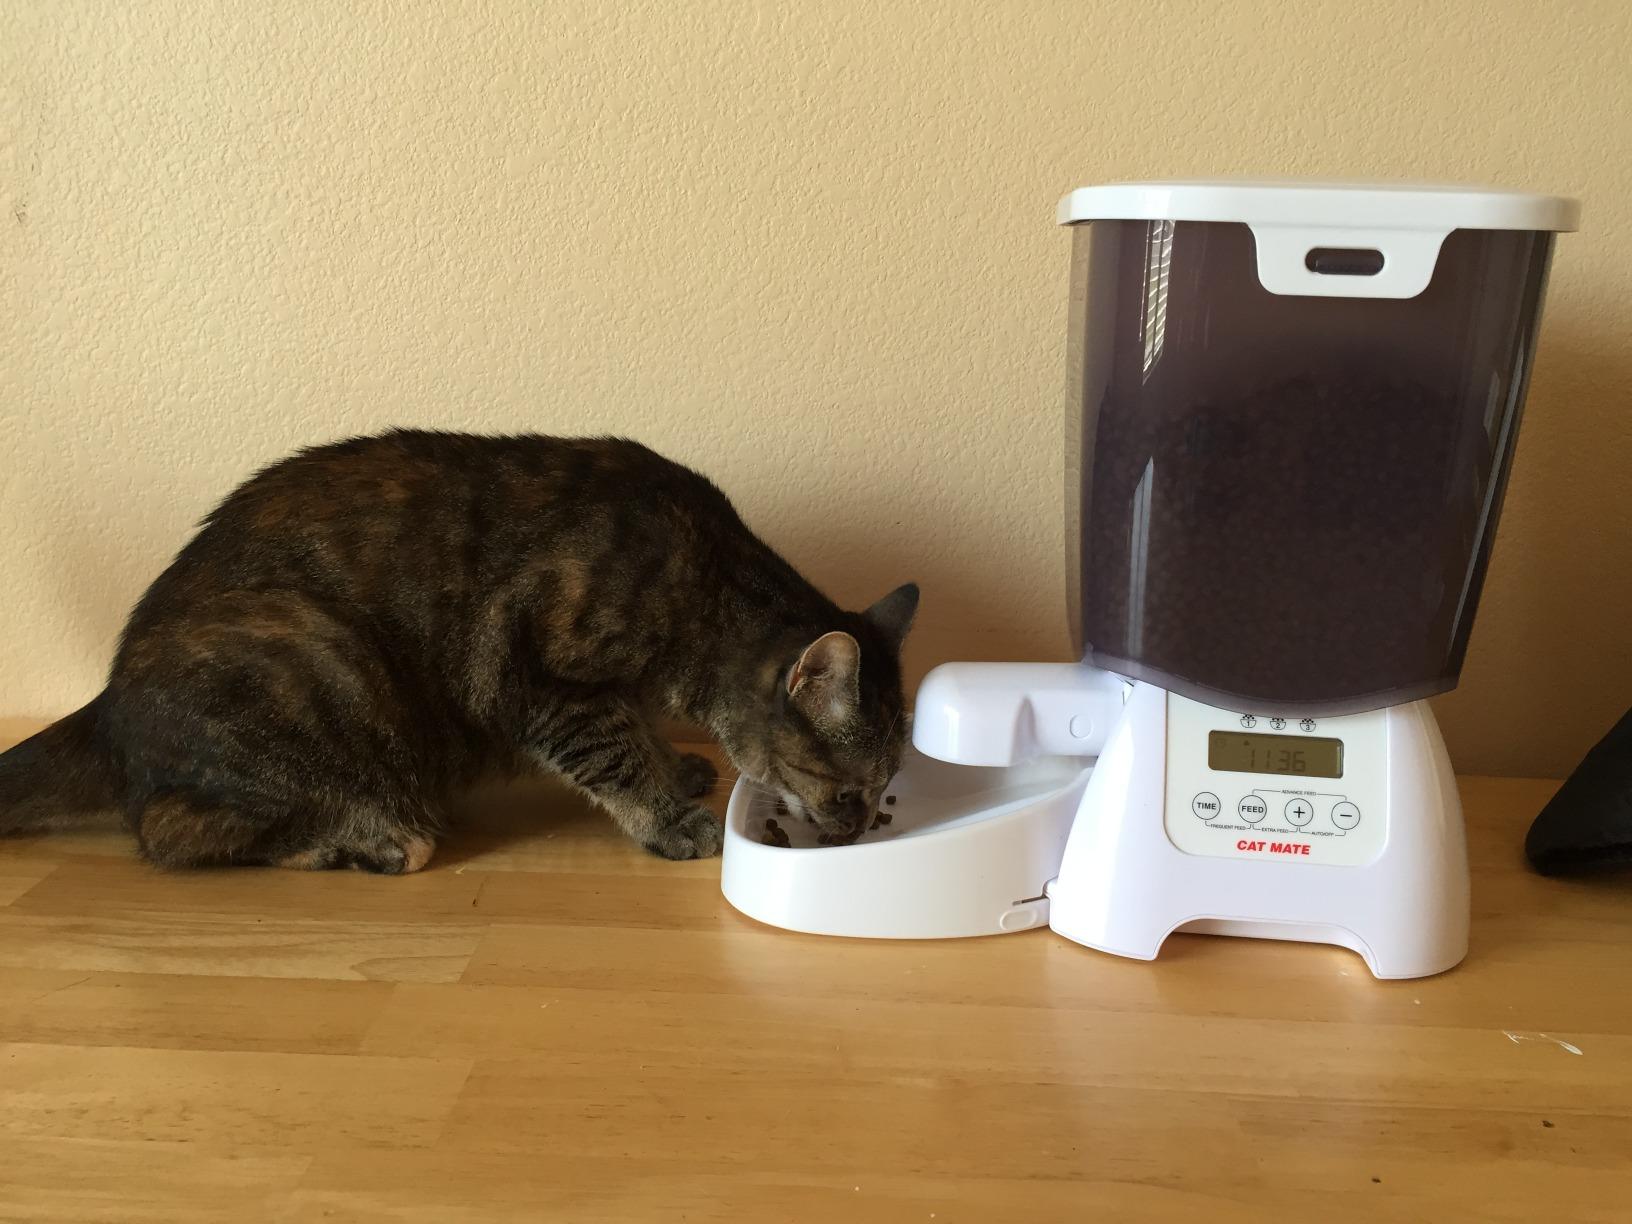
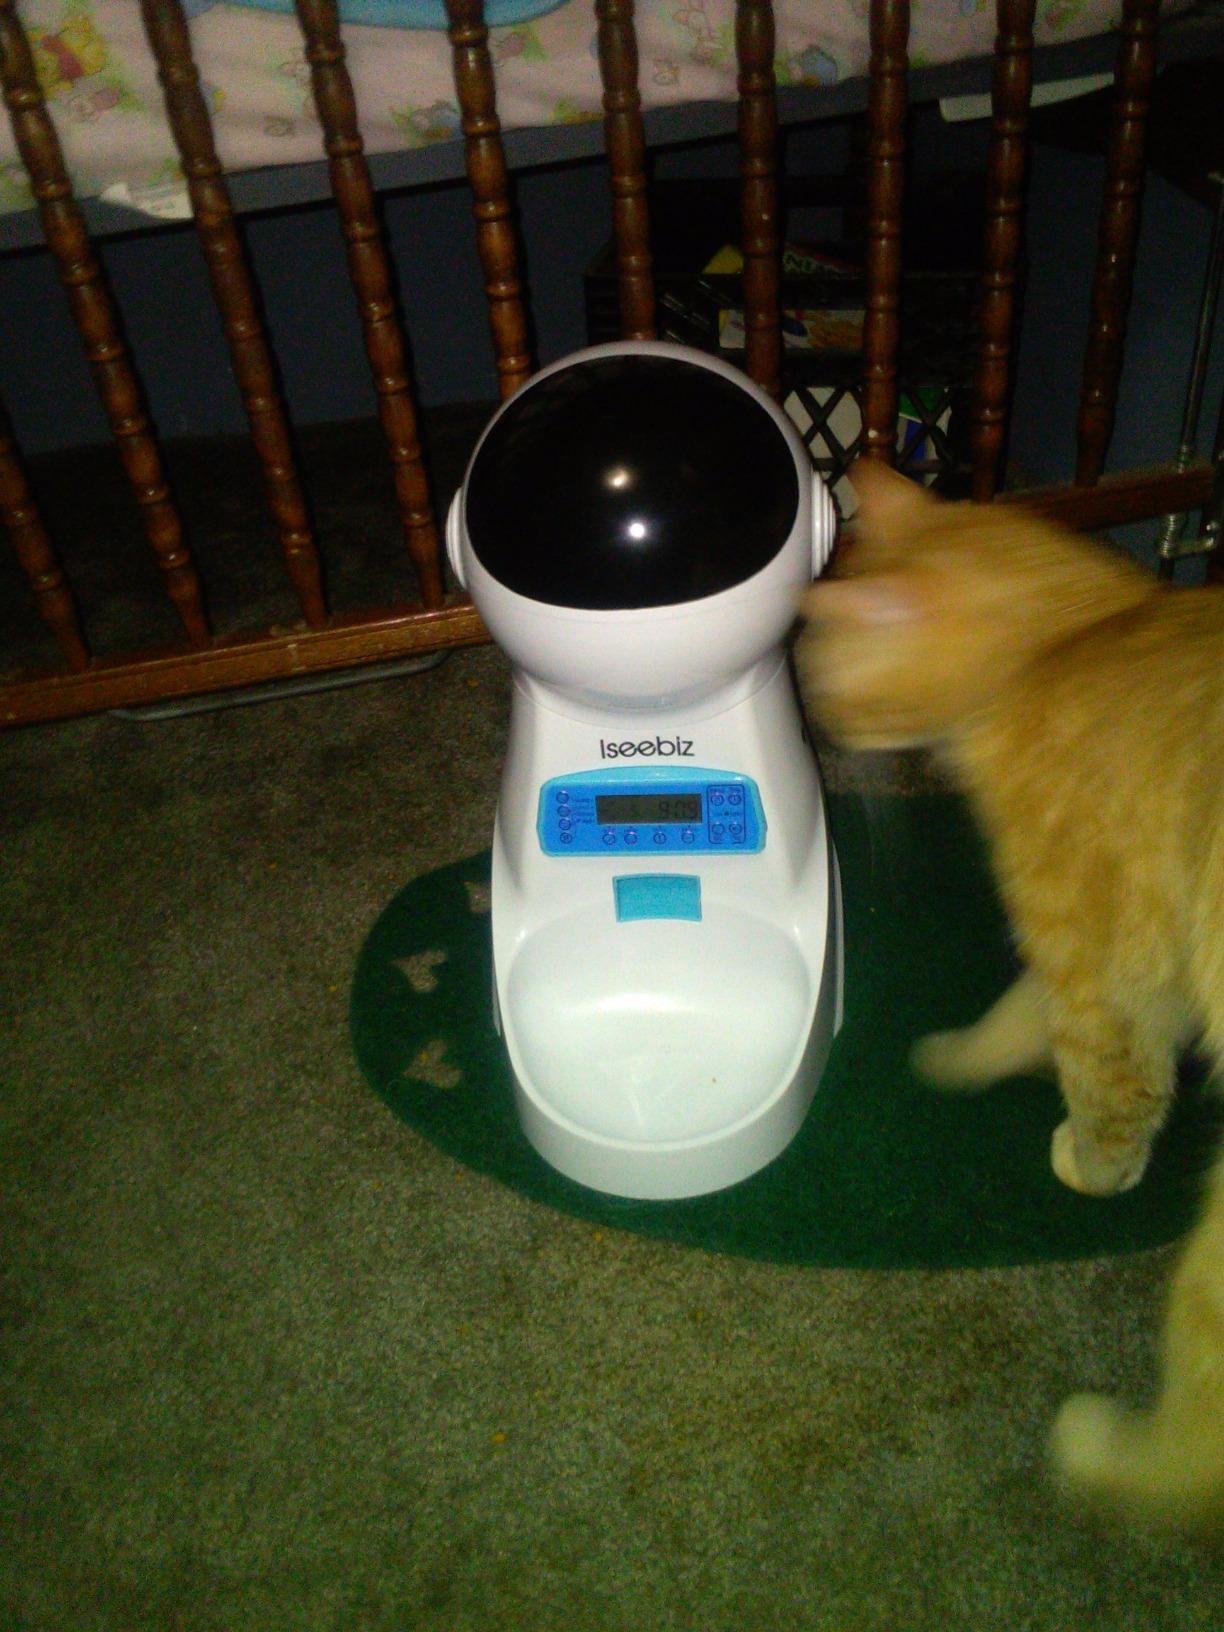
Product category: items_feeder
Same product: no